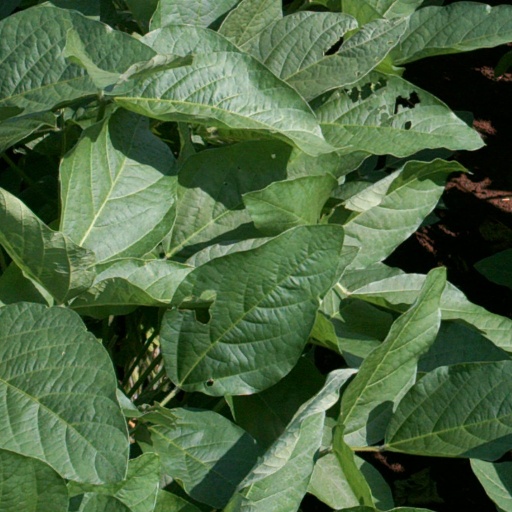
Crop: soybean